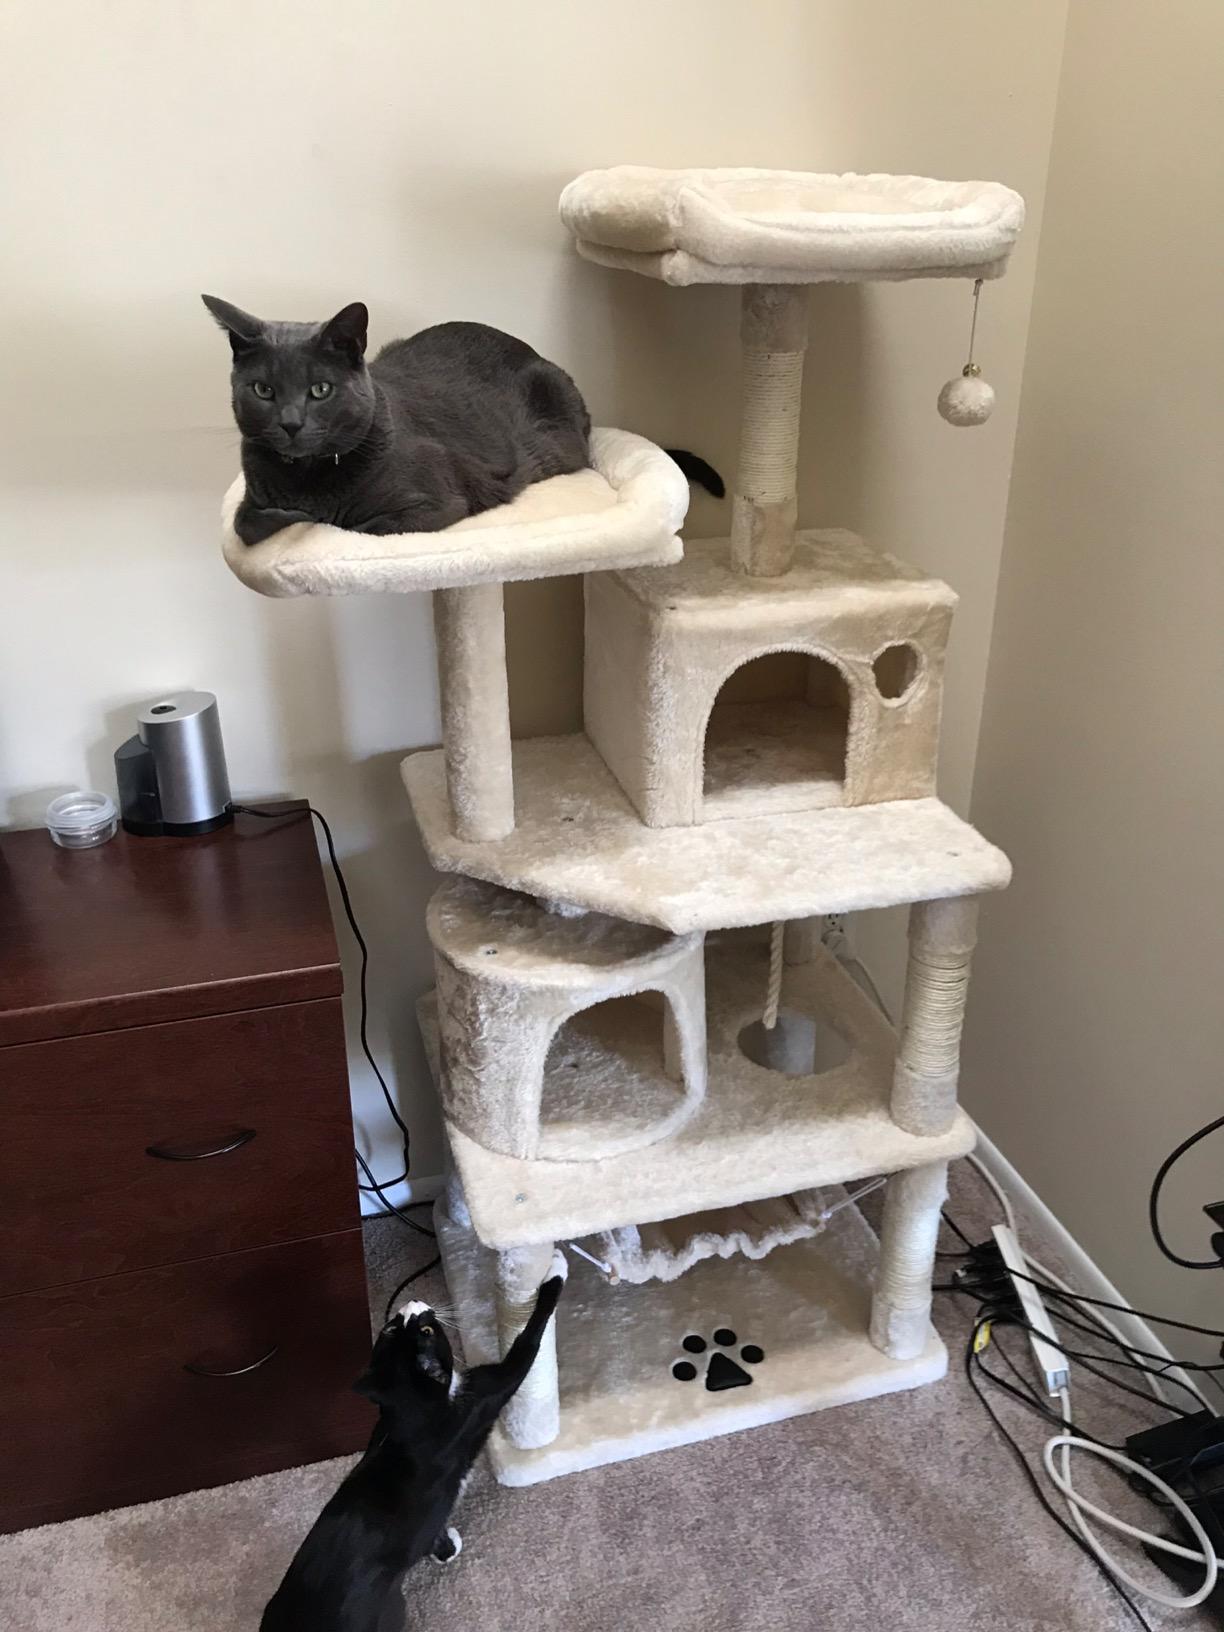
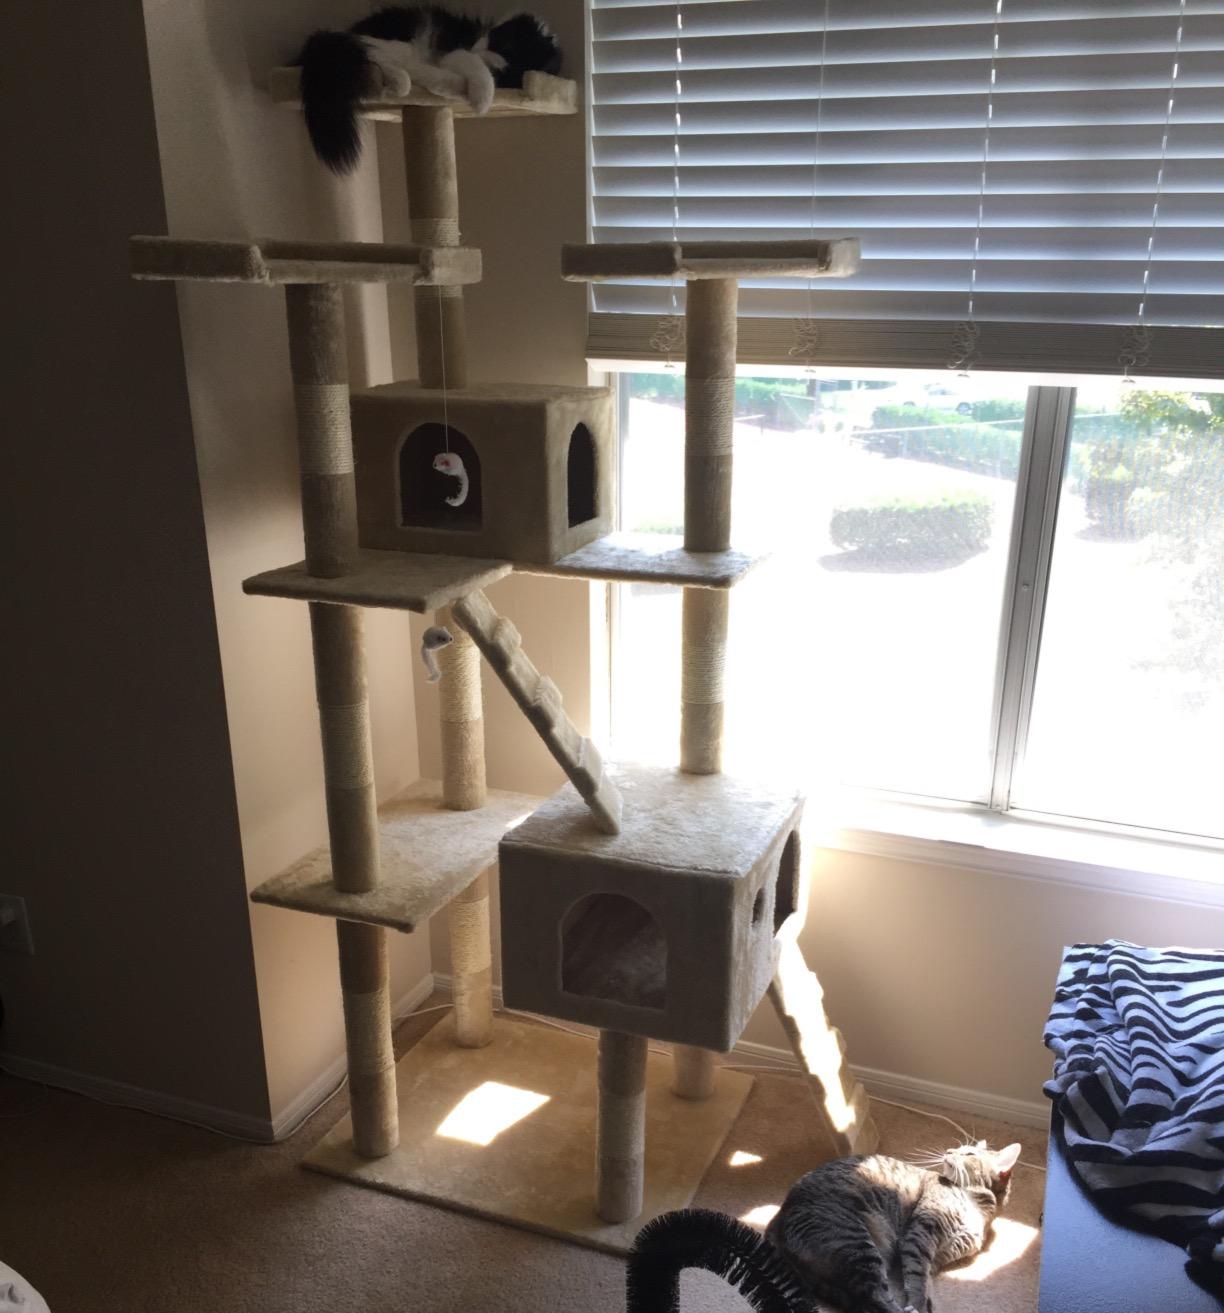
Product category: items_cat tree
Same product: no